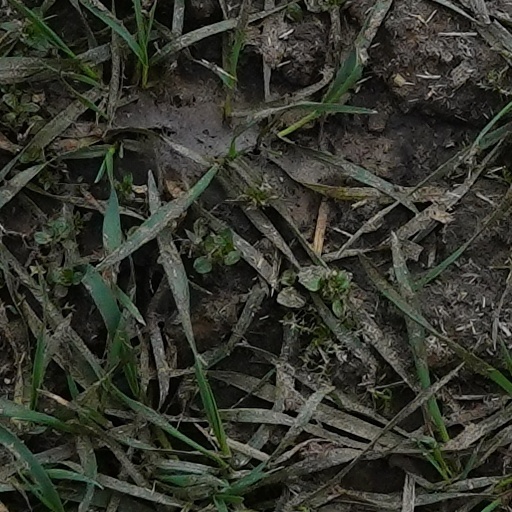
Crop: wheat